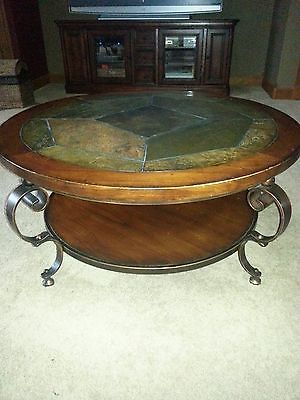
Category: table